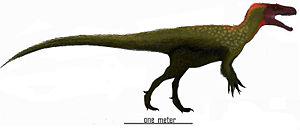
Marshosaurus est un genre éteint de dinosaures théropodes Megalosauroidea ayant vécu dans l'ouest des États-Unis au cours du Jurassique supérieur.